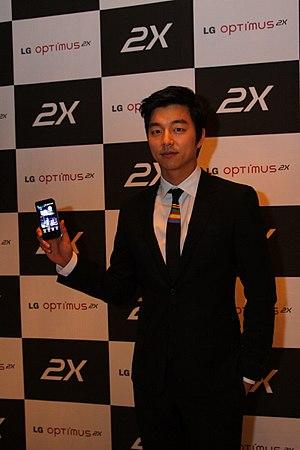
Gong Yoo, de son vrai nom Gong Ji-chul, est un acteur et mannequin sud-coréen, né le 10 juillet 1979 à Busan. Il est connu pour avoir incarné le rôle de Choi Han-kyul dans le drama The 1st Shop of Coffee Prince ainsi que de Kang In-ho dans le film Silenced.